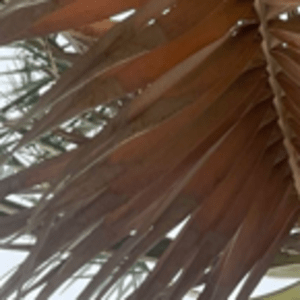
Label: Magnesium Deficiency